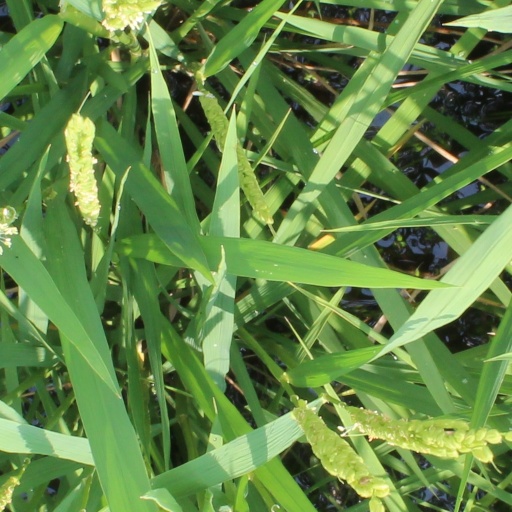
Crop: rice